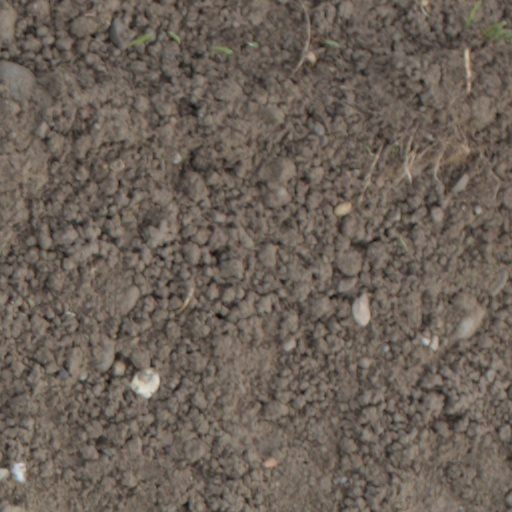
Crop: wheat